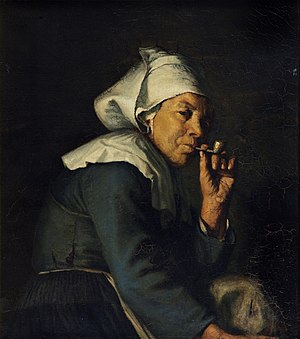
H.C. Koefoed
Hans Christian Koefoed, Bondekone fra Bretagne, ca. 1886, Nivaagaards Malerisamling.
Hans Christian Koefoed var en dansk maler.